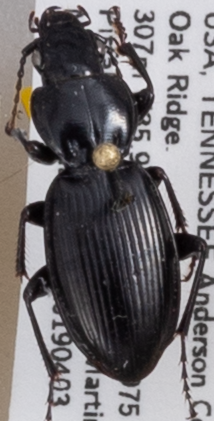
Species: Cyclotrachelus fucatus
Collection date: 2019-04-03
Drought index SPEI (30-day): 0.386
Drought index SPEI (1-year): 2.09
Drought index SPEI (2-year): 2.09